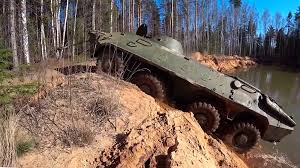
Label: BTR